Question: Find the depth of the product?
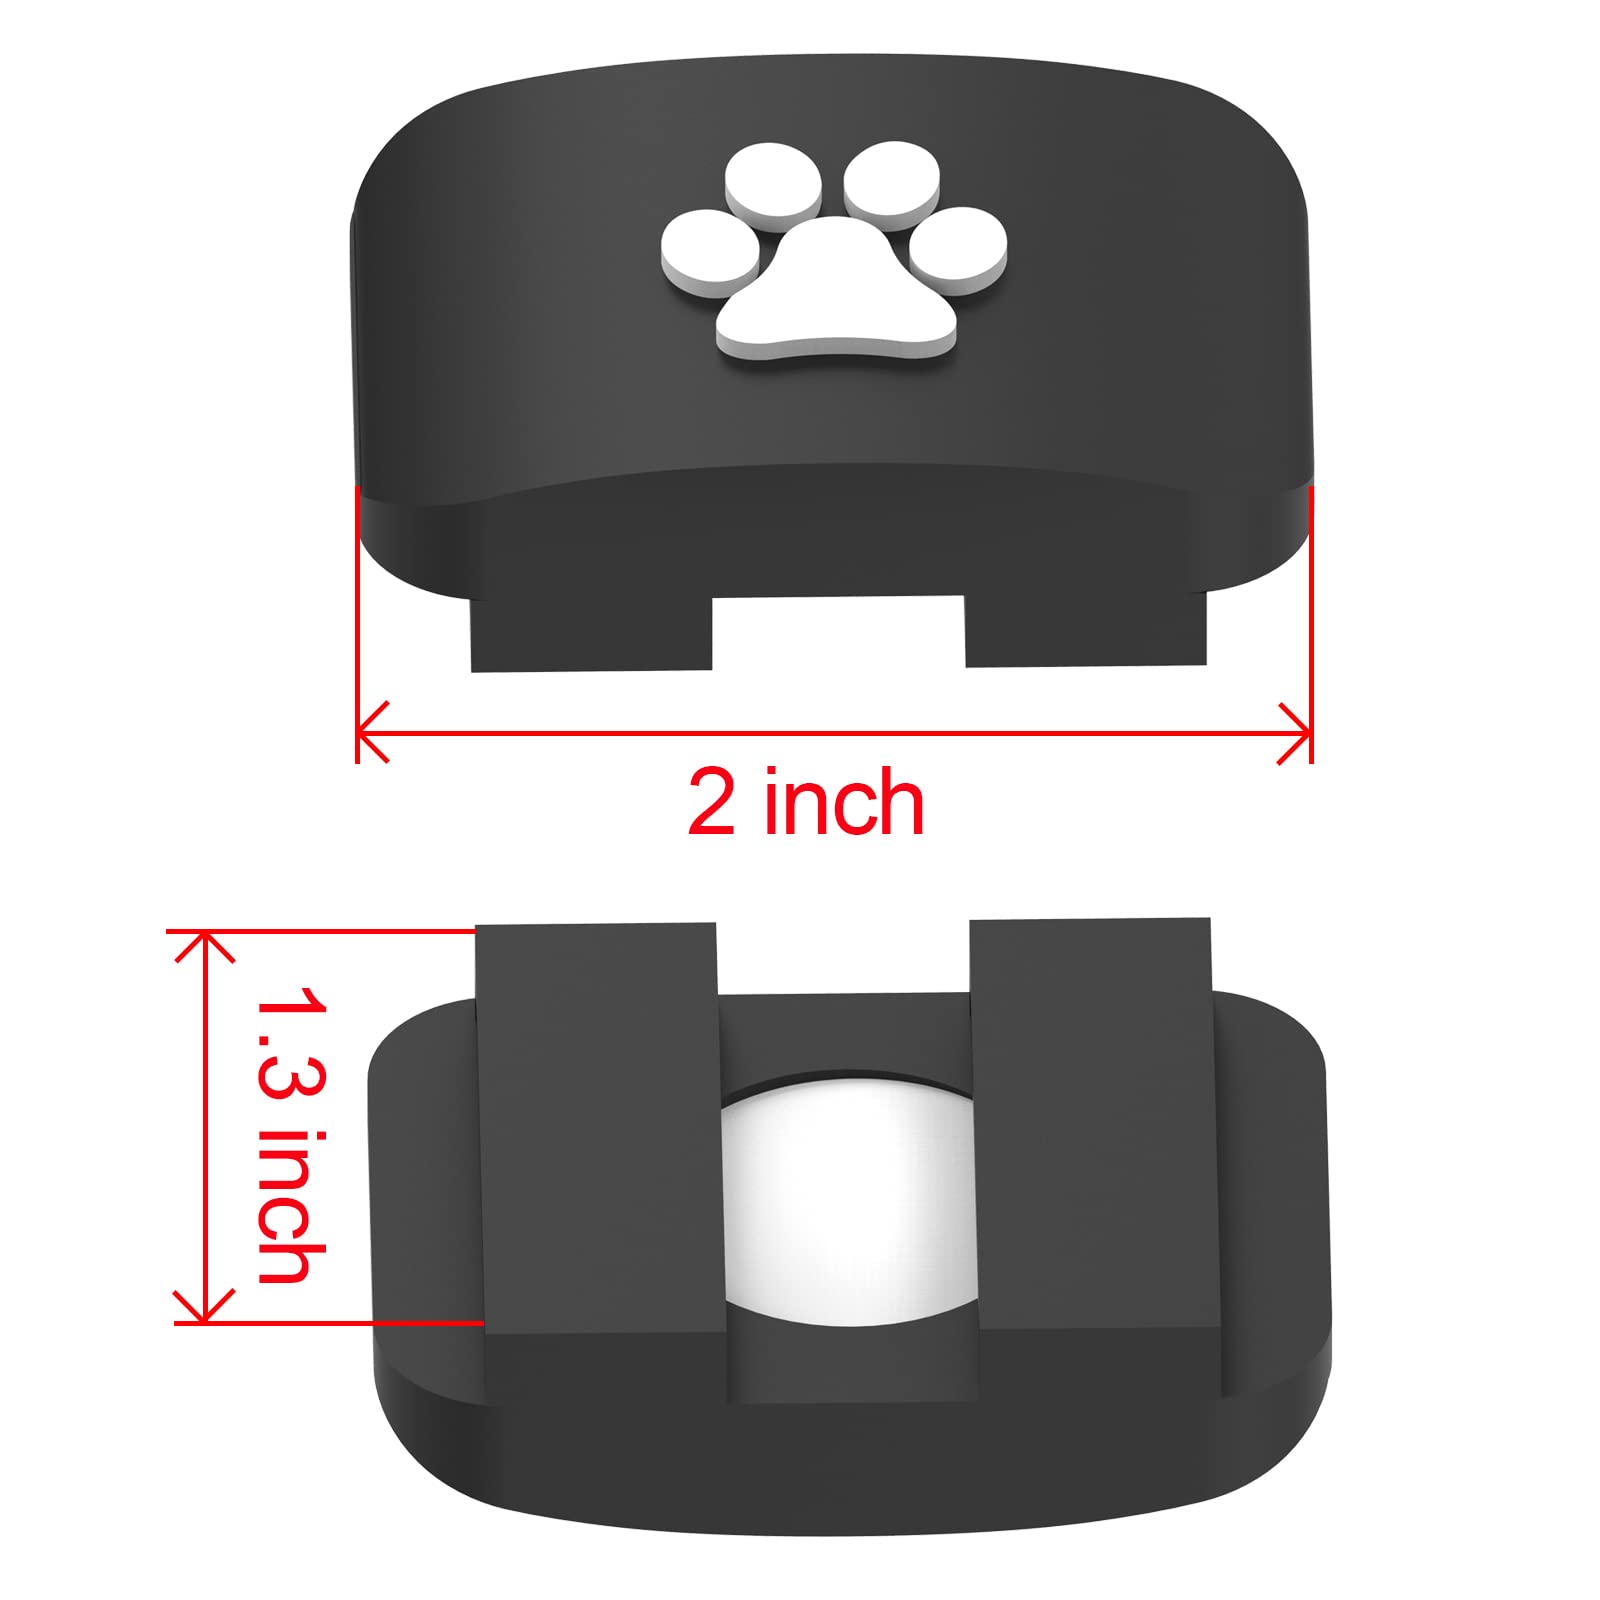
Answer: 2.0 inch